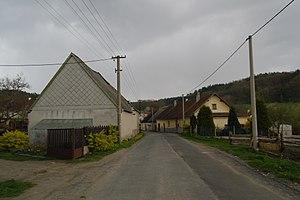
Chlumy est une commune du district de Plzeň-Sud, dans la région de Plzeň, en République tchèque. Sa population s'élevait à 204 habitants en 2019.